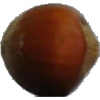
Label: Nut Forest 1